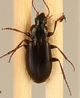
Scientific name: Calathus advena
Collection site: Rocky Mountains NEON (RMNP), plot RMNP_014